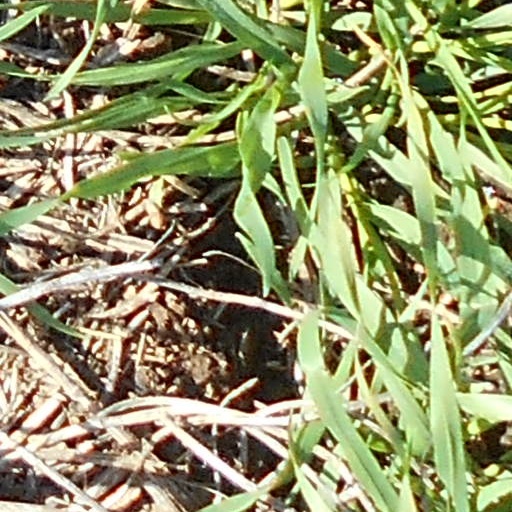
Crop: wheat